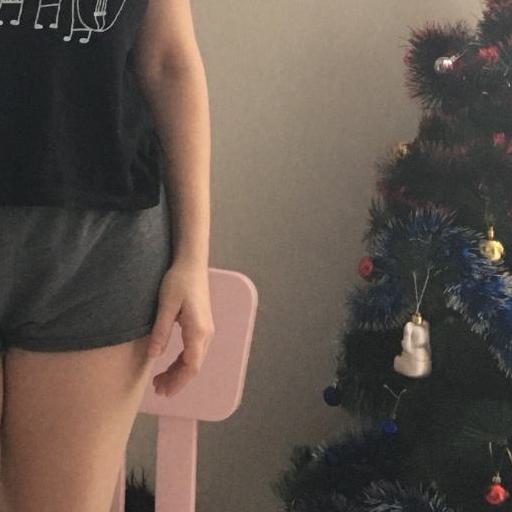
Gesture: no_gesture